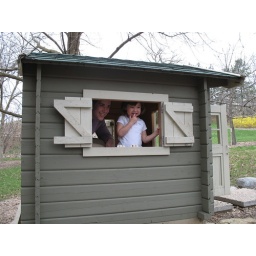
missy and sammy in the shade tree house